Sprain Brook Parkway

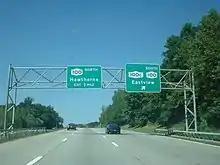
The Sprain Brook at the junction with NY 100 and NY 100C in Greenburgh

Continuing its north/northeast winding, the Sprain Brook enters an interchange with NY 100B (Dobbs Ferry Road), passing by East Rumbrook Park. Crossing over NY 119 in Elmsford, the parkway enters an interchange with Interstate 287 (the Cross Westchester Expressway). After crossing through the interchange, the Sprain continues northward as a six-lane parkway back through the town of Greenburgh, entering an interchange with NY 100C (Grasslands Road). Paralleling NY 100 to the west, the parkway, bending northward into Mount Pleasant and an interchange with County Route 301 (Bradhurst Entrance North Road), which connects to NY 100 (Bradhurst Avenue). North of that junction, the southbound lanes of the Sprain Brook interchange with a crossing NY 100. After several bends to the north, the Sprain Brook enters the merging Taconic State Parkway and terminates as the right-of-way continues as the Taconic.